Worsbrough

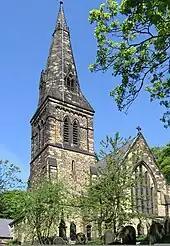
St Thomas & St James' Church

Notable landmarks of Worsbrough include Houndhill, Rockley Old Hall, Rockley Furnace, Wigfield Farm, Worsbrough Hall, St Mary's Church, also Worsbrough Mill and Worsbrough Reservoir, which are within Worsbrough Country Park. There is also remnants of a canal which was a branch of the Dearne and Dove Canal.